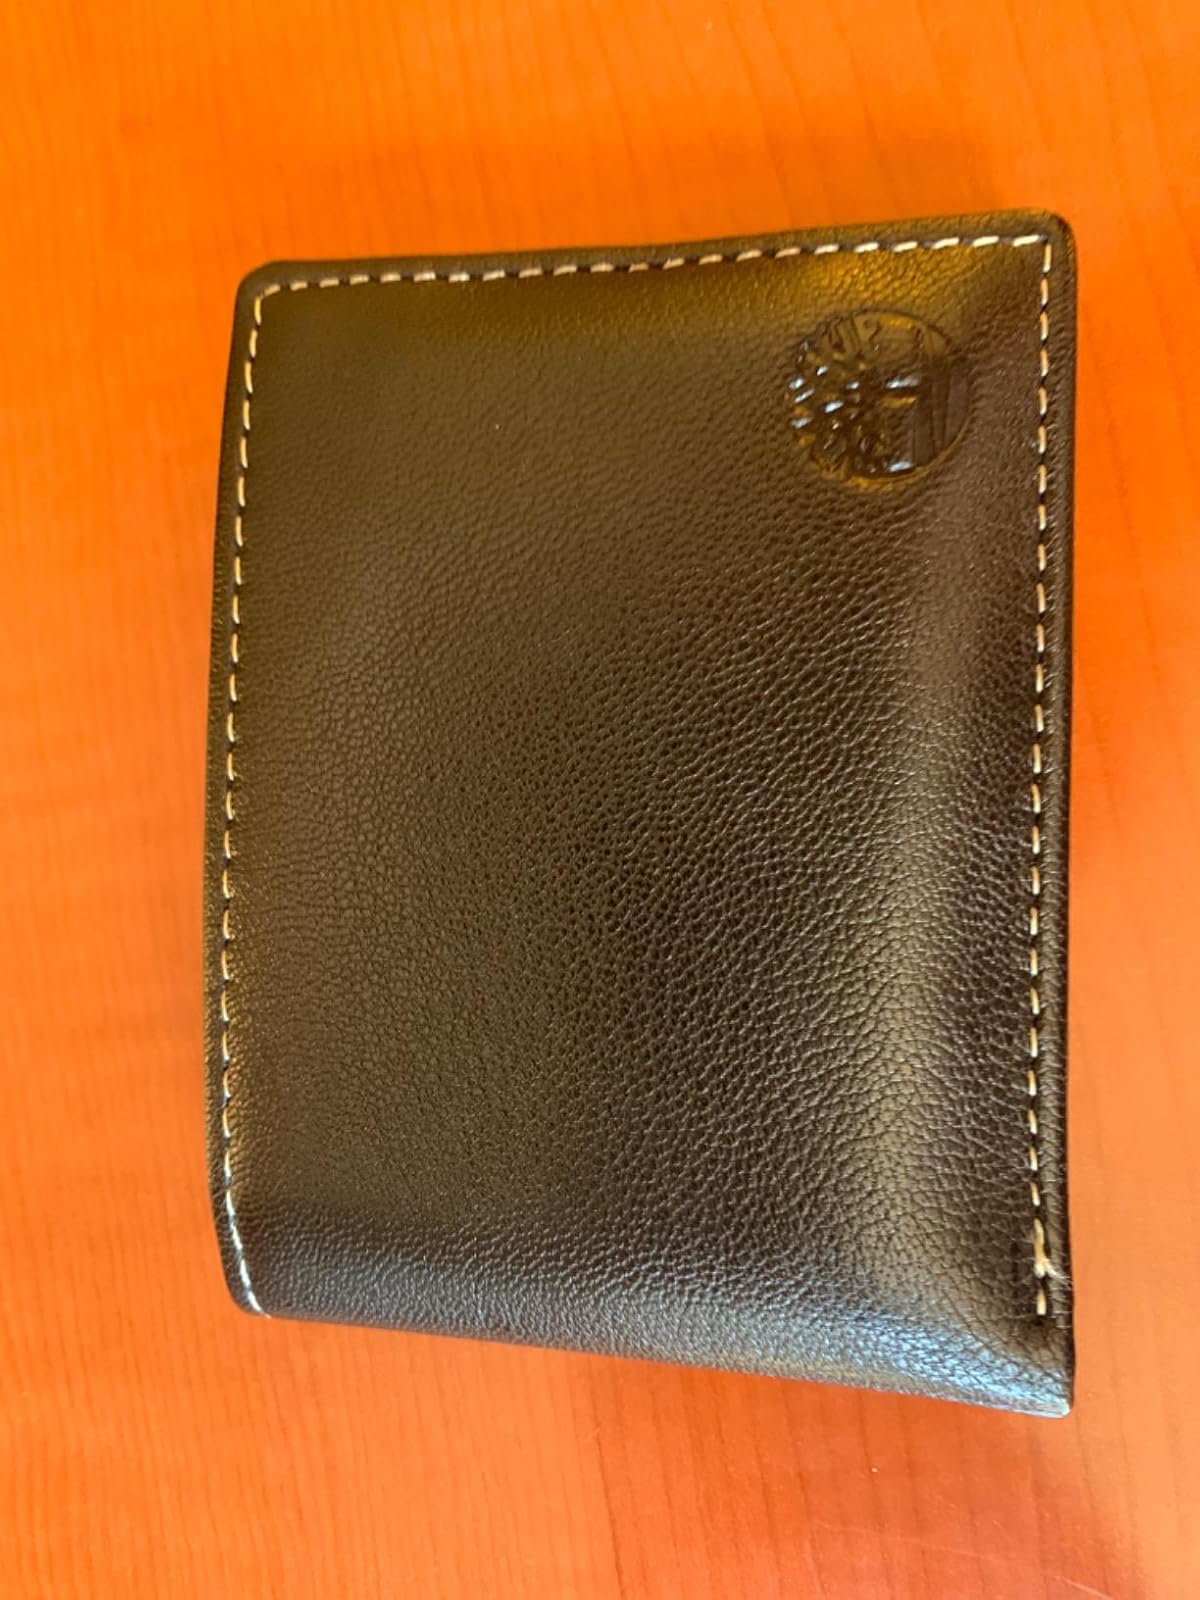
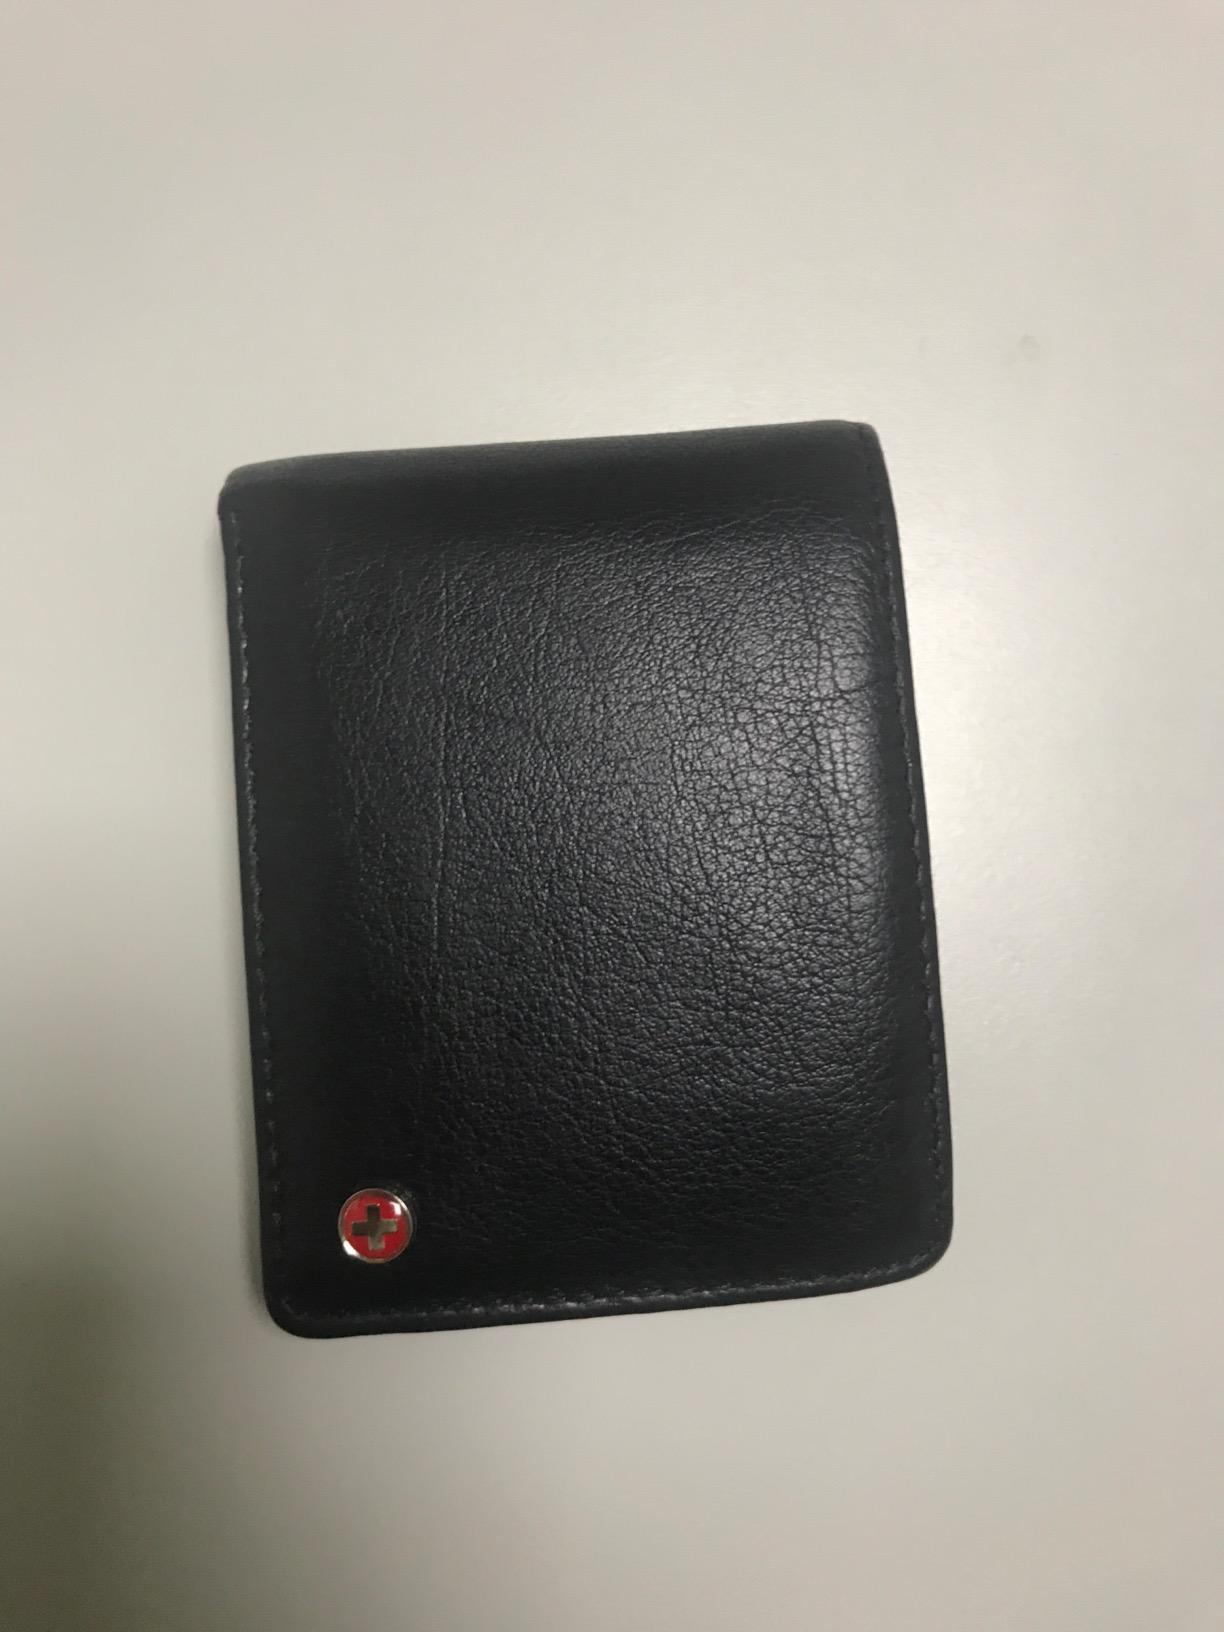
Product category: accessories_wallet
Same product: no